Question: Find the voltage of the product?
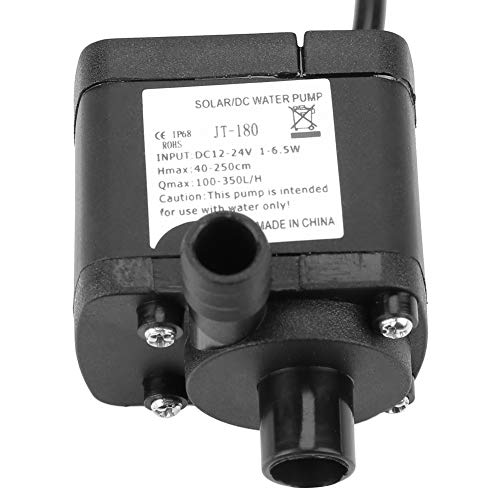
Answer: [12.0, 24.0] volt